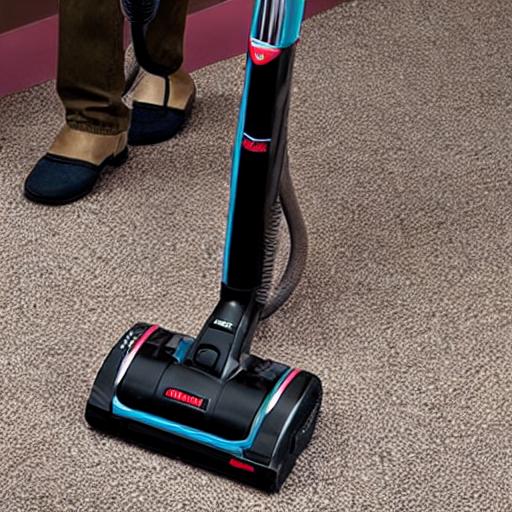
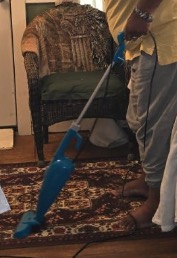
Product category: items_vacuum
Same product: no